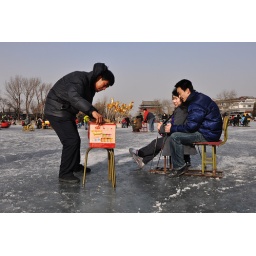
A man makes a sugared animal for a couple on a frozen lake in Beijing.